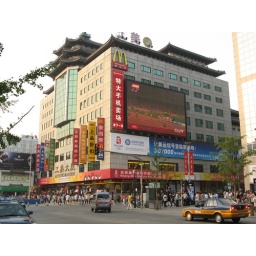
A commercial building in downtown Beijing sports a huge video screen, as well as the Golden Arches.